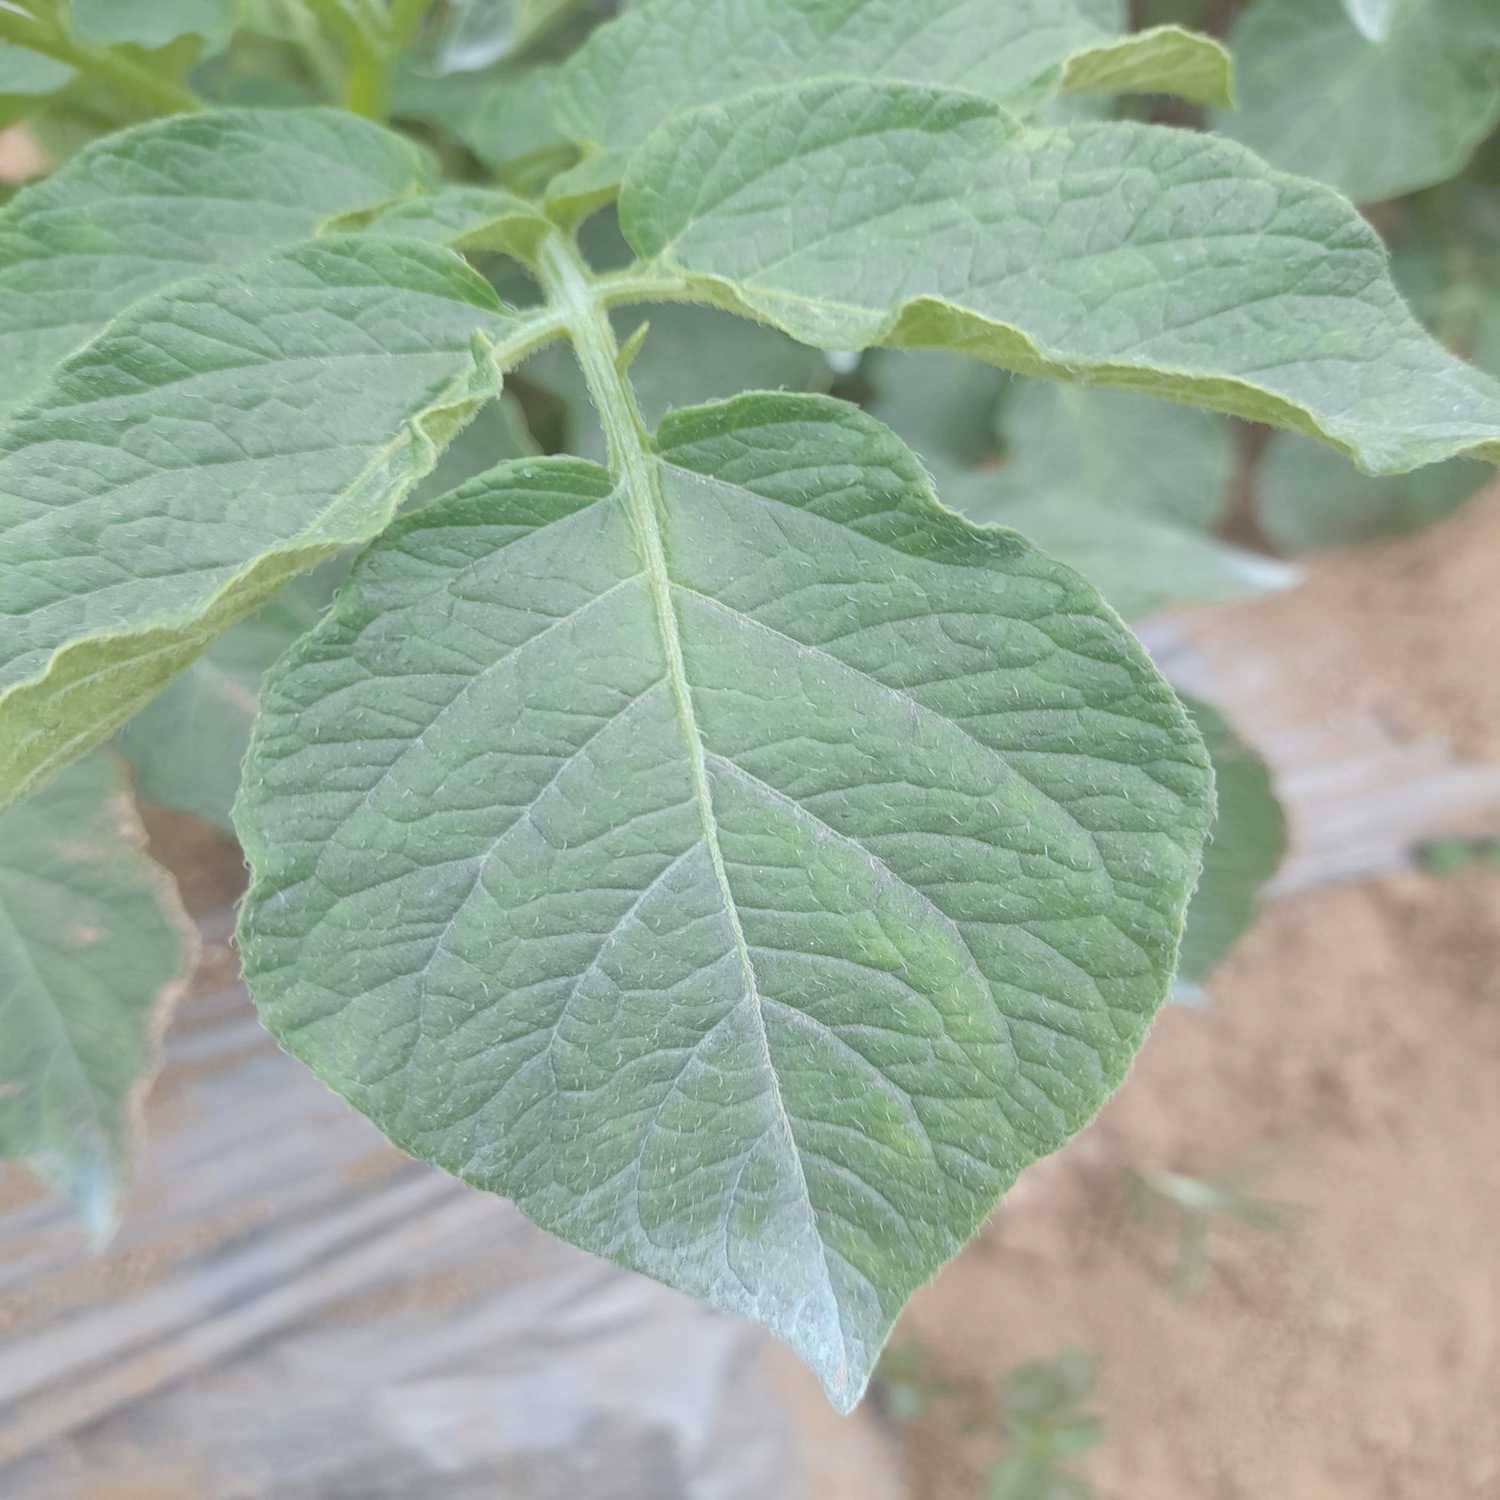
Etiqueta: Virus